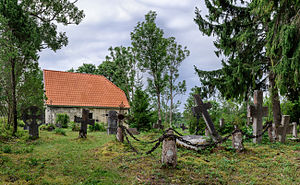
Padise vald
Kirkegården i landsbyen Vilivalla i Padise vald
Padise vald er en kommune i Harjumaa i det nordvestlige Estland. Kommunen dækker et areal på 366,55 km² og har 1.771 indbyggere. Kommunens administrative centrum er landsbyen Padise, som ligger 47 km fra landets hovedstad, Talinn.